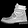
Label: Ankle boot